Hi-Fi murders

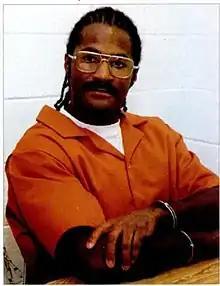
Andrews shortly before his execution

Andrews was 19 years old at the time of the crime and, like Pierre, was a helicopter mechanic at Hill Air Force Base. He was born in Jonesboro, Louisiana in 1955 and was previously stationed in Dallas.